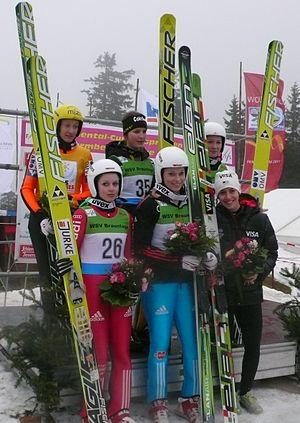
Coline Mattel 1ère, Daniela Iraschko 2ème, Jacqueline Seifriedsberger 3ème, Juliane Seyfarth 4ème, Melanie Faisst 5ème et Jessica Jerome 6ème de la Coupe continentale féminine de saut à ski 2010-2011 de Braunlage le 15 janvier 2011.